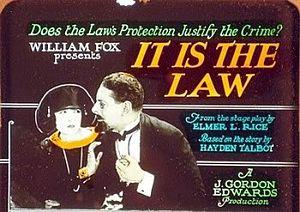
J. Gordon Edwards est un réalisateur, producteur et scénariste canadien.